Ronan the Barbarian

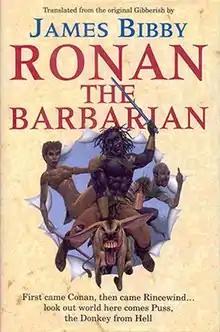

Ronan the Barbarian is a comic fantasy novel by James Bibby, first published in 1995 by Millennium. It is the first book in a trilogy, followed by "Ronan's Rescue" and "Ronan's Revenge". It is also the first work set in Bibby's Midworld, a fictional universe constructed to parody common high fantasy and sword and sorcery genre tropes.